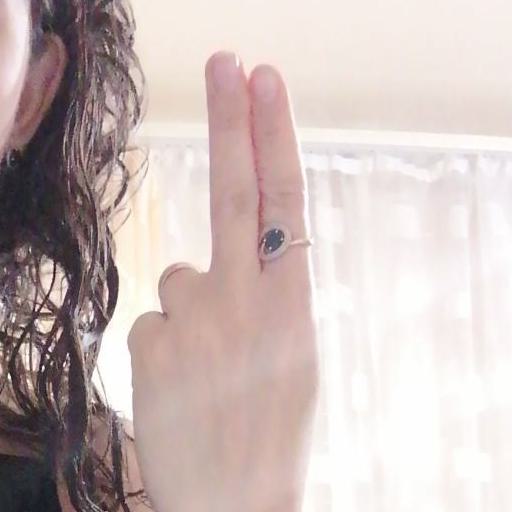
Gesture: two_up_inverted